Codex Mendoza

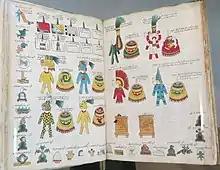
The Codex Mendoza on display at the Bodleian Library

The manuscript must date from after 6 July 1529, since Hernán Cortés is referred to on folio 15r as 'marques del Valle'. It must have been produced before 1553, when it was in the possession of the French cosmographer André Thevet, who wrote his name on folios 1r, 2r, 70v, 71v.